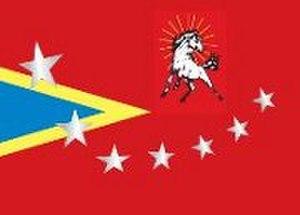
Independencia est l'une des 14 municipalités de l'État d'Yaracuy au Venezuela. Son chef-lieu est Independencia. En 2011, la population s'élève à 57 811 habitants.